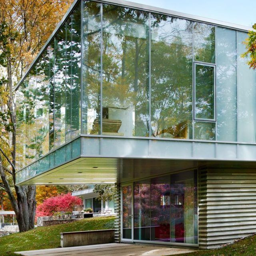
architect designed for himself got a glass and steel addition